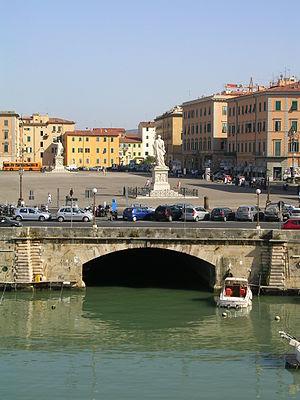
Le canular de Livourne est un événement qui s'est produit en Italie en 1984 à propos de prétendues sculptures qui auraient été l'œuvre du peintre, dessinateur et sculpteur italien Amedeo Modigliani.
Le Fosso Reale de Livourne est une douve qui à l'origine suivait le périmètre de la ville fortifiée, par la suite, avec la destruction des bastions, elle a perdu sa fonction défensive.